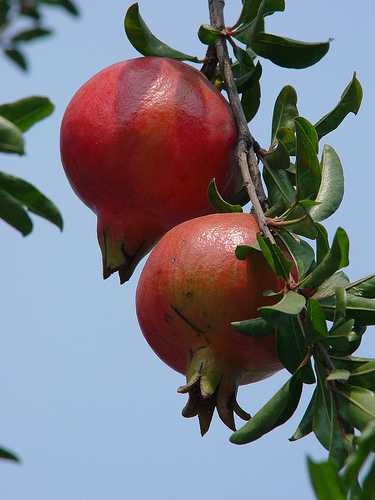
Label: Pomegranate